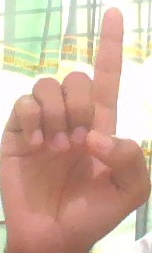
ASL sign: D